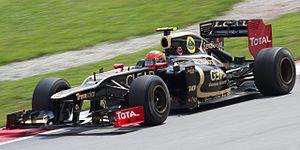
Romain Grosjean, né le 17 avril 1986 à Genève, est un pilote automobile français. Avec plus d'une centaine de Grands Prix de Formule 1 depuis 2009, il compte dix podiums, acquis entre 2012 et 2015 pour Lotus F1 Team.